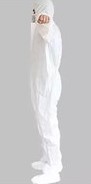
Objects detected:
Coverall